USS Crittenden

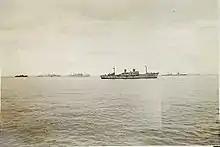
During Operation Crossroads

"Crittenden" put out from San Pedro 16 February 1946 to join JTF-1 for Operation Crossroads, the atomic bomb tests at Bikini Atoll. She was taken to Kwajalein 27 August 1946 and decommissioned the next day. She suffered radiation and shock wave damage from the test.